Water supply and sanitation in Argentina

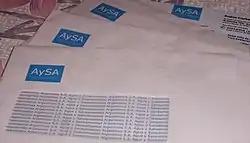
Bills of Aguas y Saneamientos Argentinos

In 2000, the Argentinean water and sanitation tariff levels were high, given the low quality of services. According to the Panamerican Health Organization (PAHO), the mean tariff for water and sanitation was US$0.79 per m3. There are two different tariff systems. The first method is based on the former OSN tariff system. It estimates the consumption of each user according to characteristics such as dwelling size, location of residence and type of dwelling. The second tariff system contains a fixed charge and a variable part which is based on metered consumption. This latter method was made possible by the extensive introduction of water metering, which was included in many concession contracts in the 1990s. The average household expenditure for water supply and sanitation in 2002 was 2.6%, ranging from 2.1% in the highest (wealthiest) quintile to 3.5% in the lowest (poorest) one.